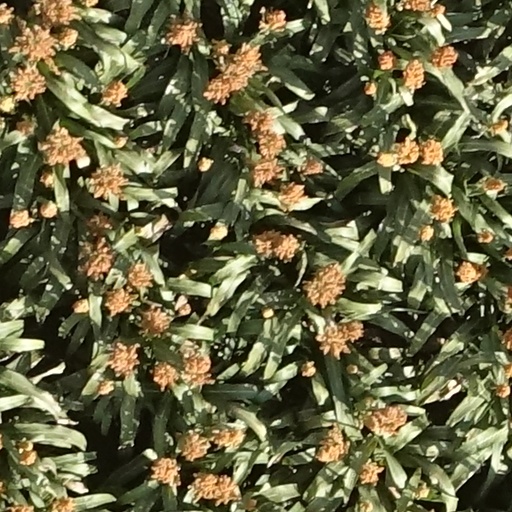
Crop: sorghum